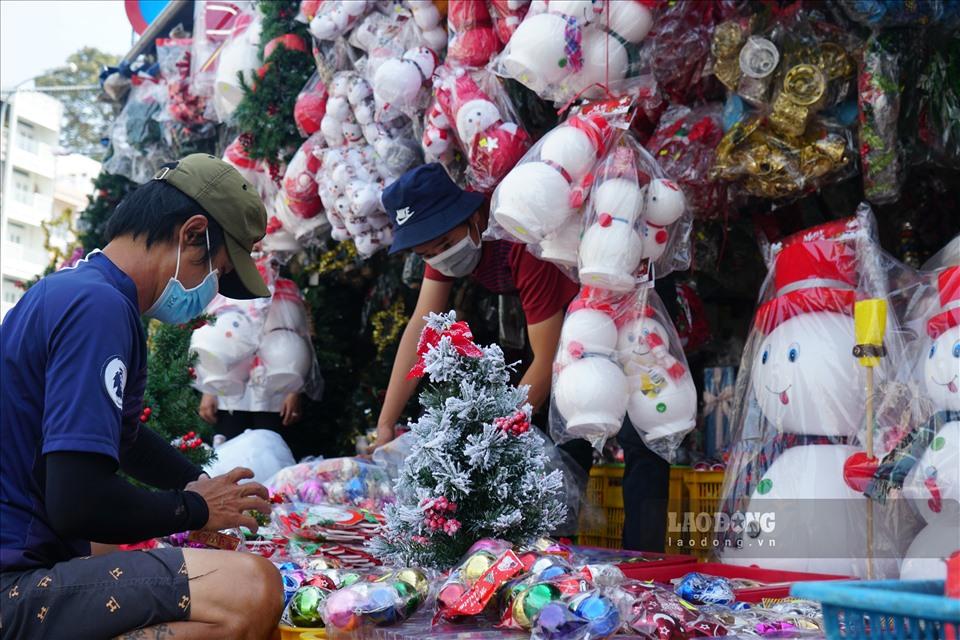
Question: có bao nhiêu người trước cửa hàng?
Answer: có hai người trước cửa hàng